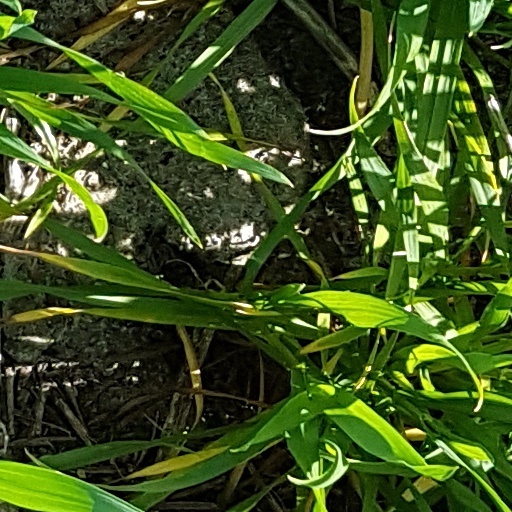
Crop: wheat